Gravina Cathedral

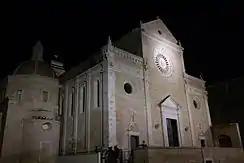
West front of the cathedral

Gravina Cathedral is a Roman Catholic cathedral located in Gravina in Puglia, region of Apulia, Italy. It was previously the episcopal seat of the Diocese of Gravina. Since 1986, along with Acquaviva Cathedral, it has served as a co-cathedral of the Diocese of Altamura-Gravina-Acquaviva delle Fonti, the seat of which is Altamura Cathedral.